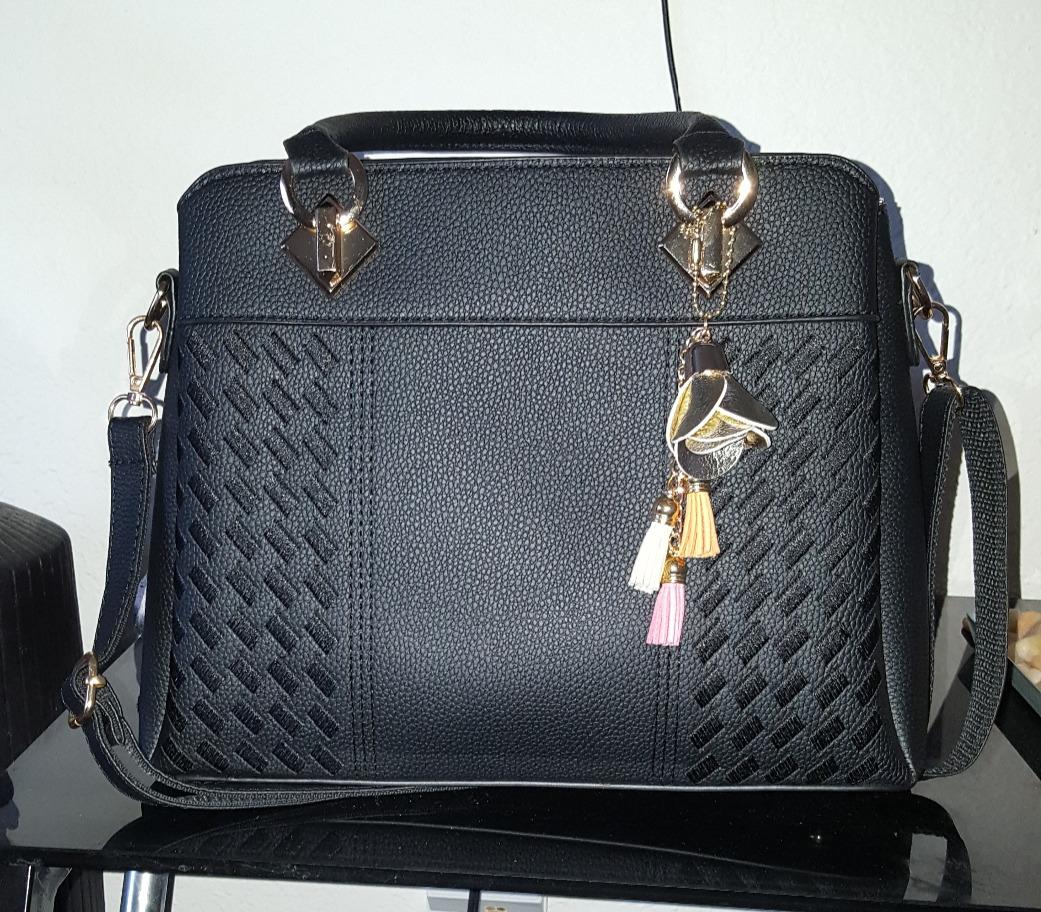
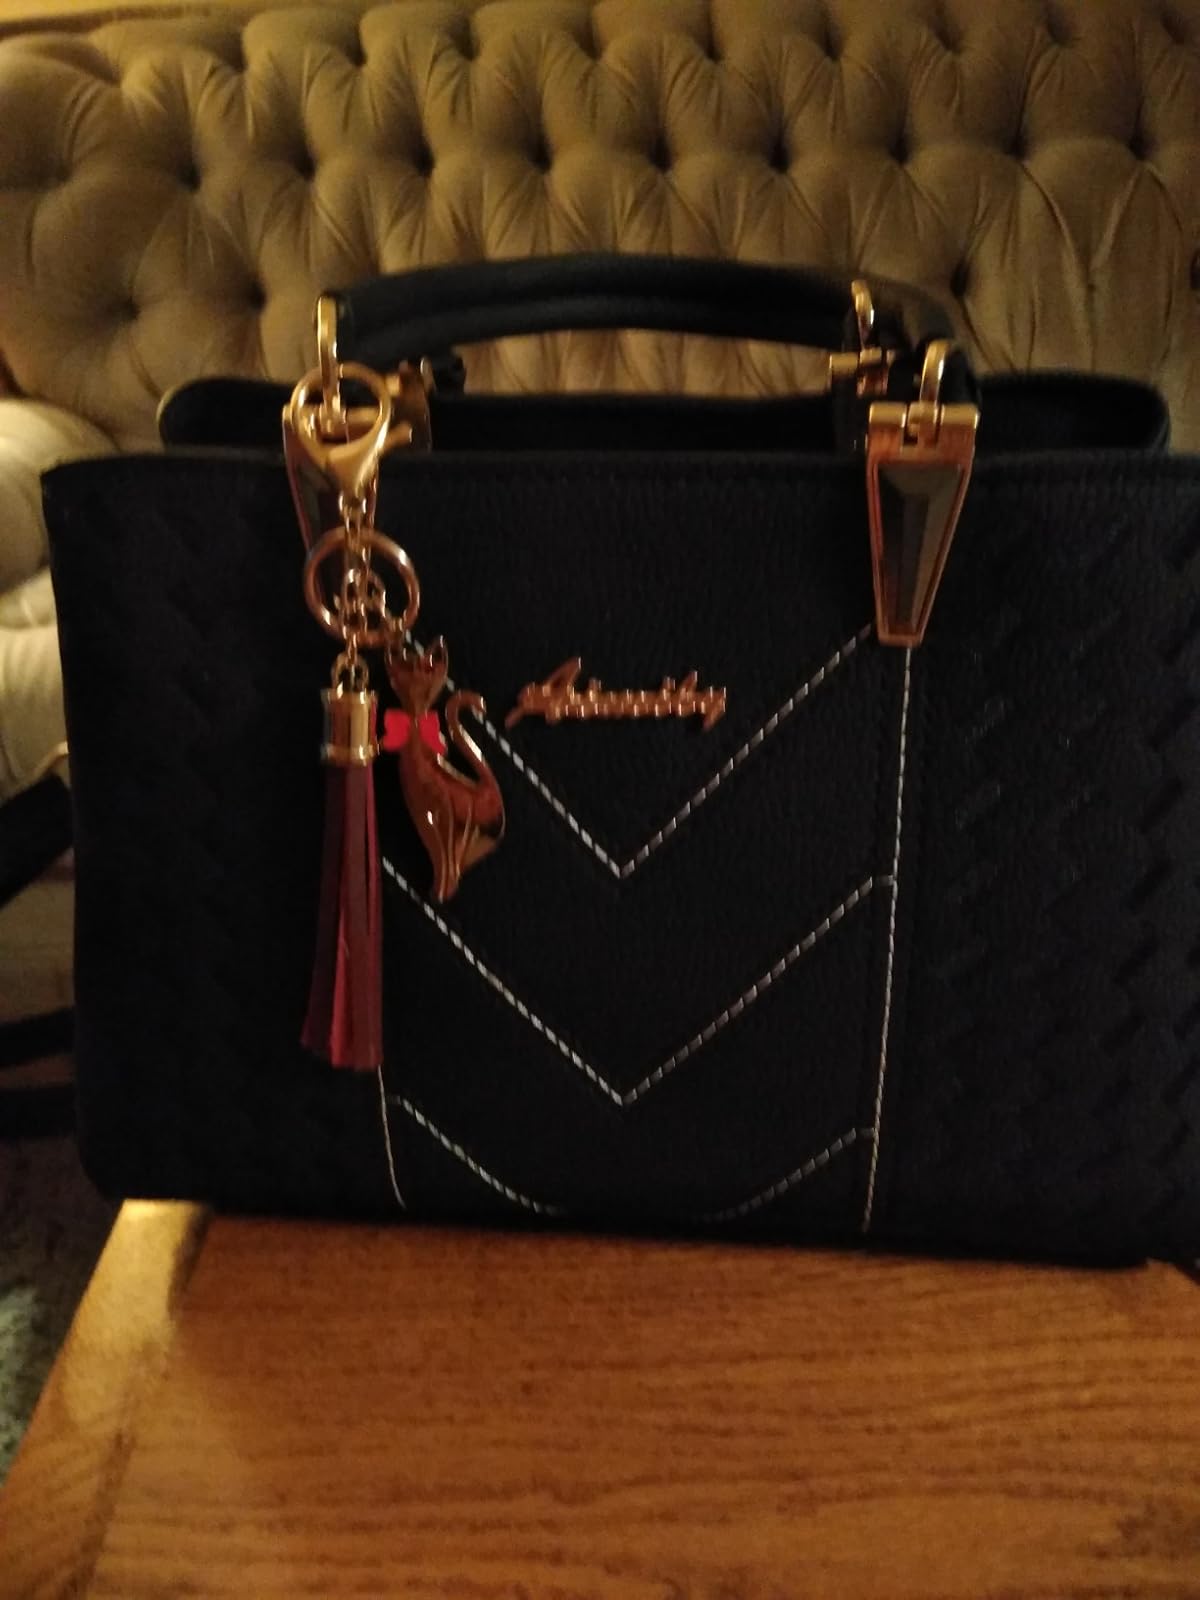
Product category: accessories_handbag
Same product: no